James Covey

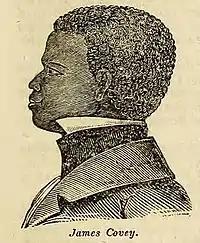
James Covey

James Benjamin Covey ("né" Kaweli; – 12 October 1850) was a sailor, remembered today chiefly for his role as interpreter during the legal proceedings in the United States federal courts that followed the 1839 revolt aboard the Spanish slave ship "La Amistad". Covey, who spoke Mende and English, was instrumental for enabling the Mende passengers of the "Amistad" to communicate with the court and to defend themselves successfully against charges of mutiny and murder.